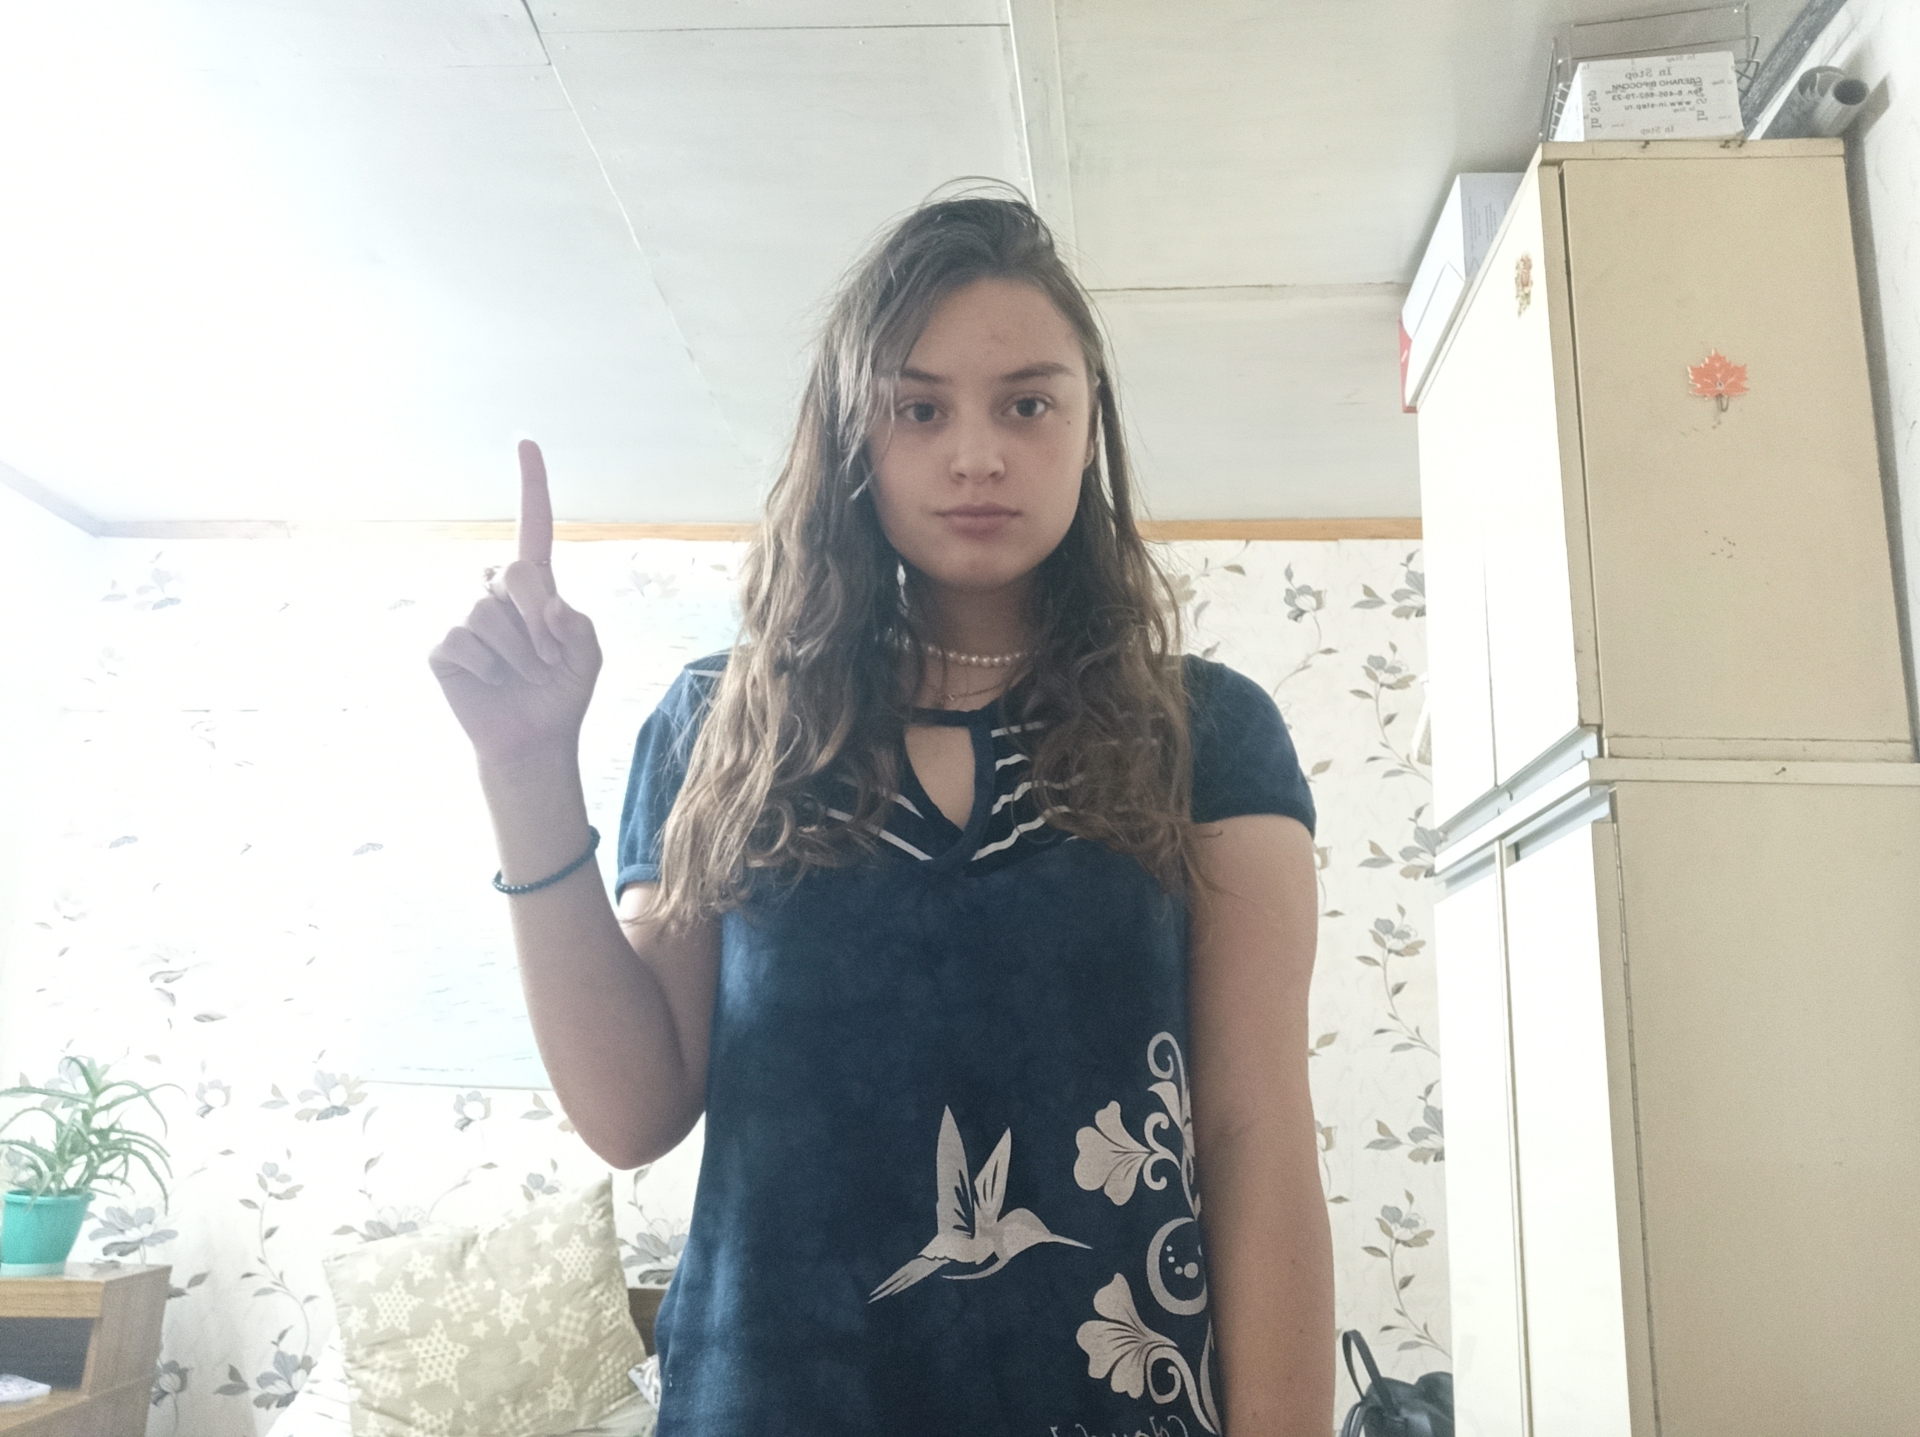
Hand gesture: one